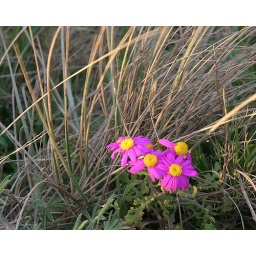
flowers in the grass